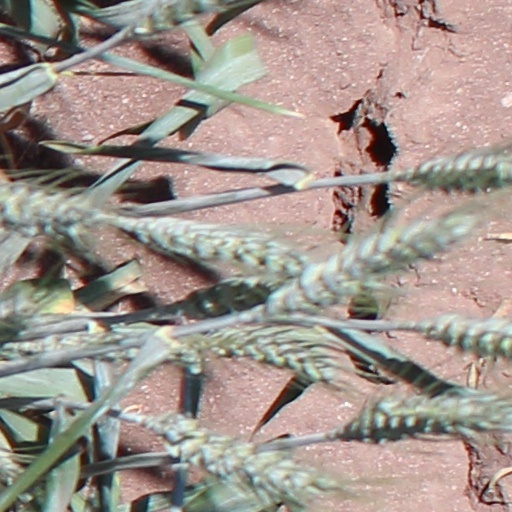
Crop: wheat